24th Infantry Division "Pinerolo"

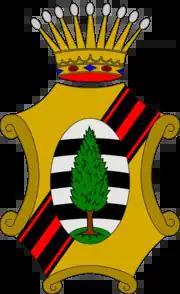
Coat of Arms of the 14th Infantry Regiment "Pinerolo", 1939

For its conduct during the Greco-Italian War the President of Italy awarded on 11 September 1959 to the 13th Infantry Regiment "Pinerolo" Italy's highest military honor, the Gold Medal of Military Valor.